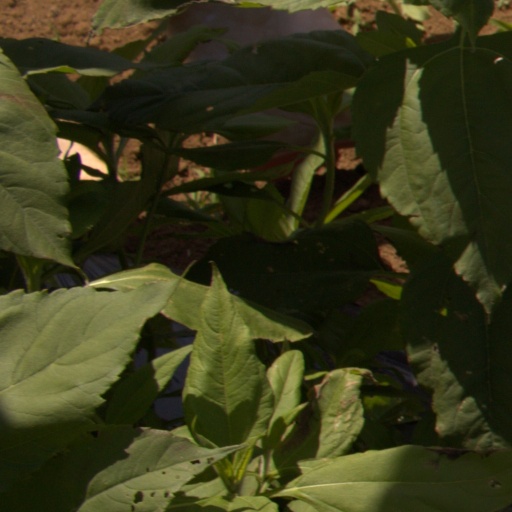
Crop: Jerusalem artichoke